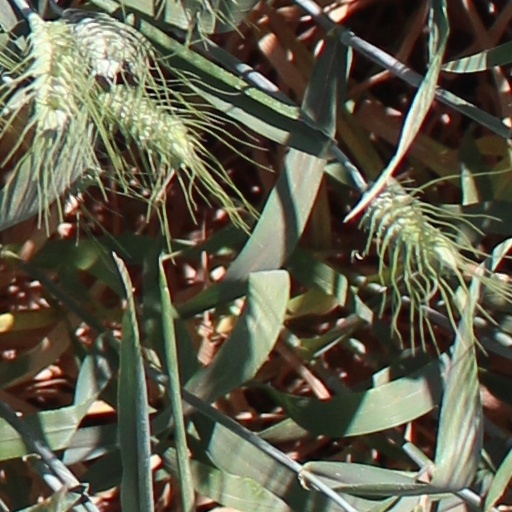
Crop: wheat